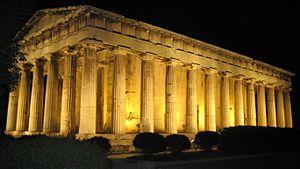
Le temple d'Héphaïstos et Athéna Ergané, également connu sous le nom d'Héphaïstéion (grec moderne